Hardin County, Kentucky

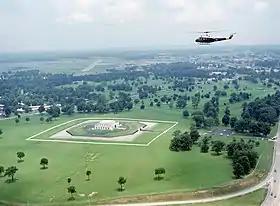
Aerial view of the U.S. Gold Bullion Depository at Fort Knox. Godman Army Airfield and the fort can be seen in the background.

The economy of Hardin County is largely dominated by the adjacent Fort Knox Military Installation.